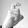
ASL letter: X